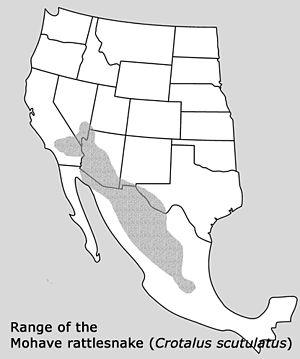
Crotalus scutulatus ou crotale de Mojave est une espèce de serpents de la famille des Viperidae.